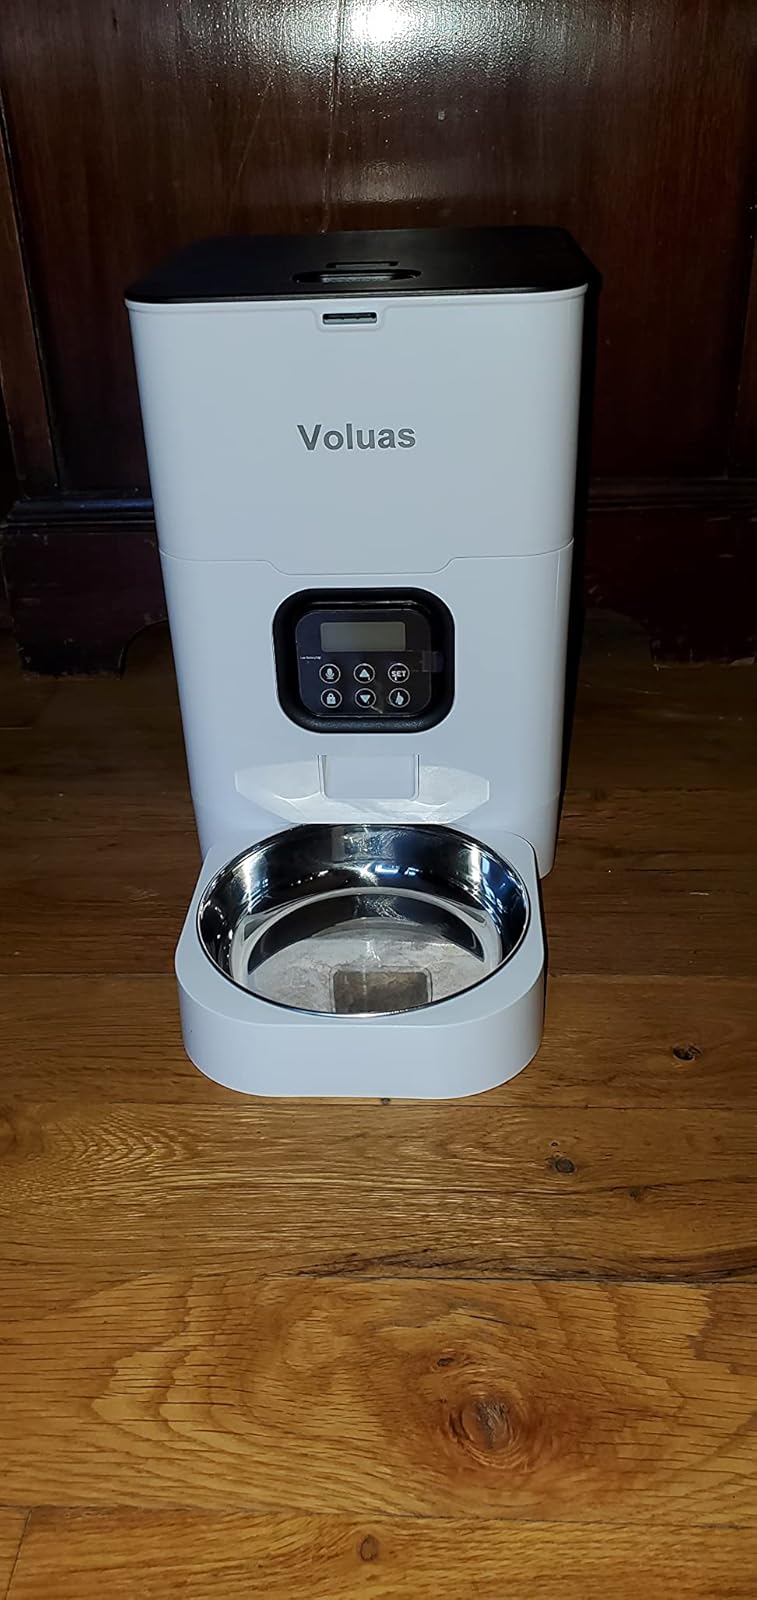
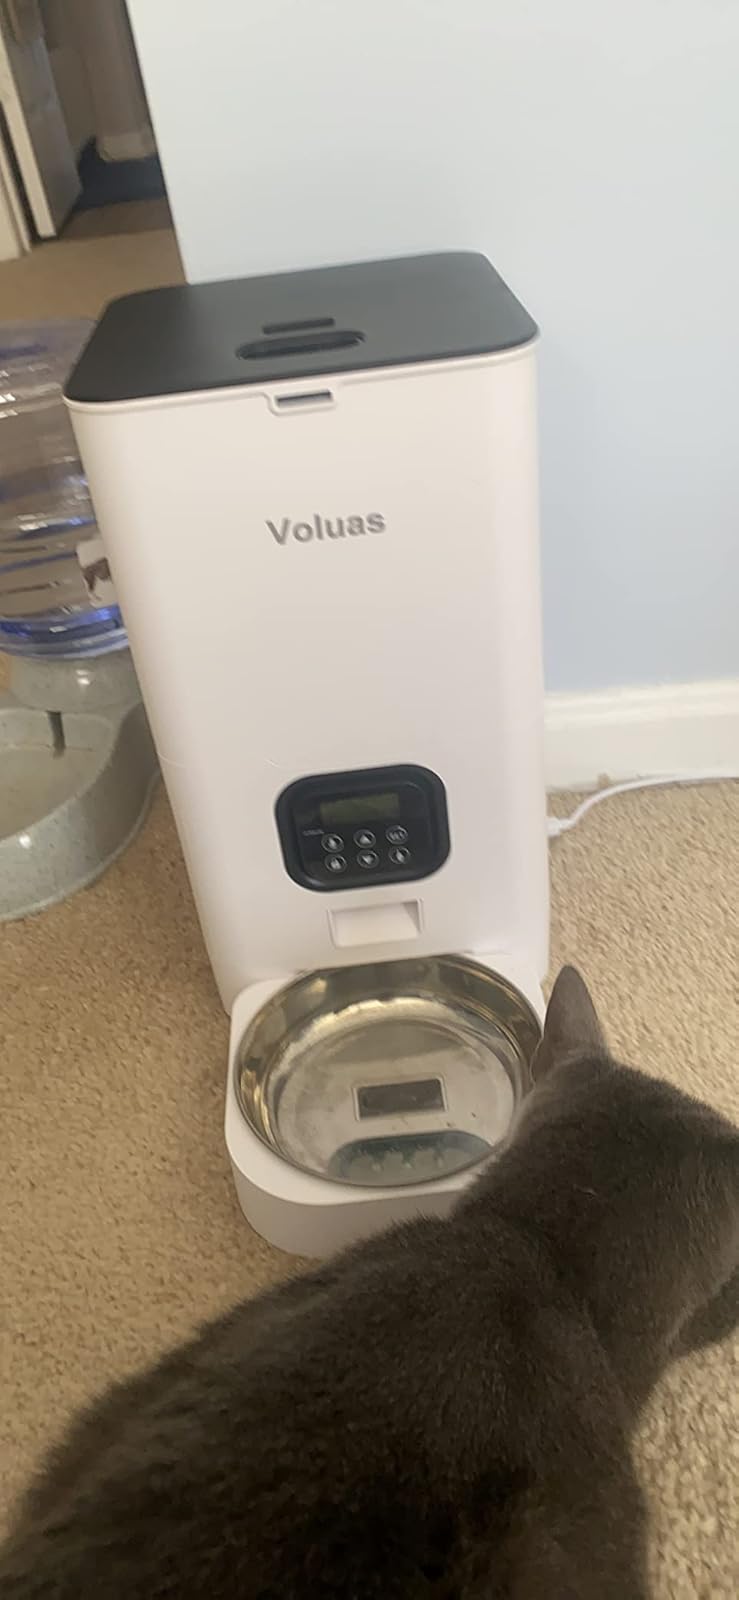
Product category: items_feeder
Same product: yes